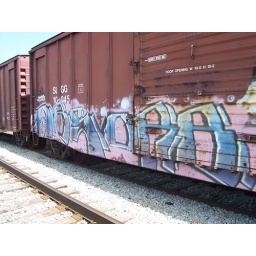
Some neat graffiti on a train car parked in Quincy, Ohio.